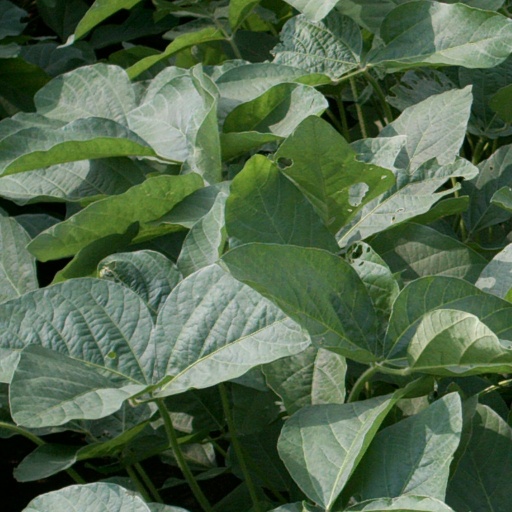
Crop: soybean